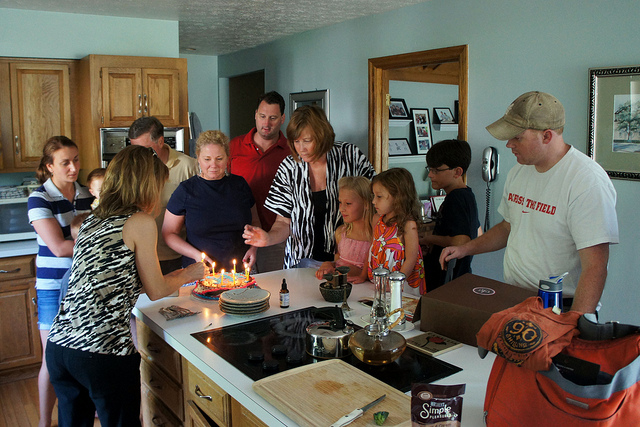
user: Given an image and a question. Answer the question in a short answer. Question: What event is this? Short Answer:
assistant: birthday